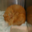
Label: cat